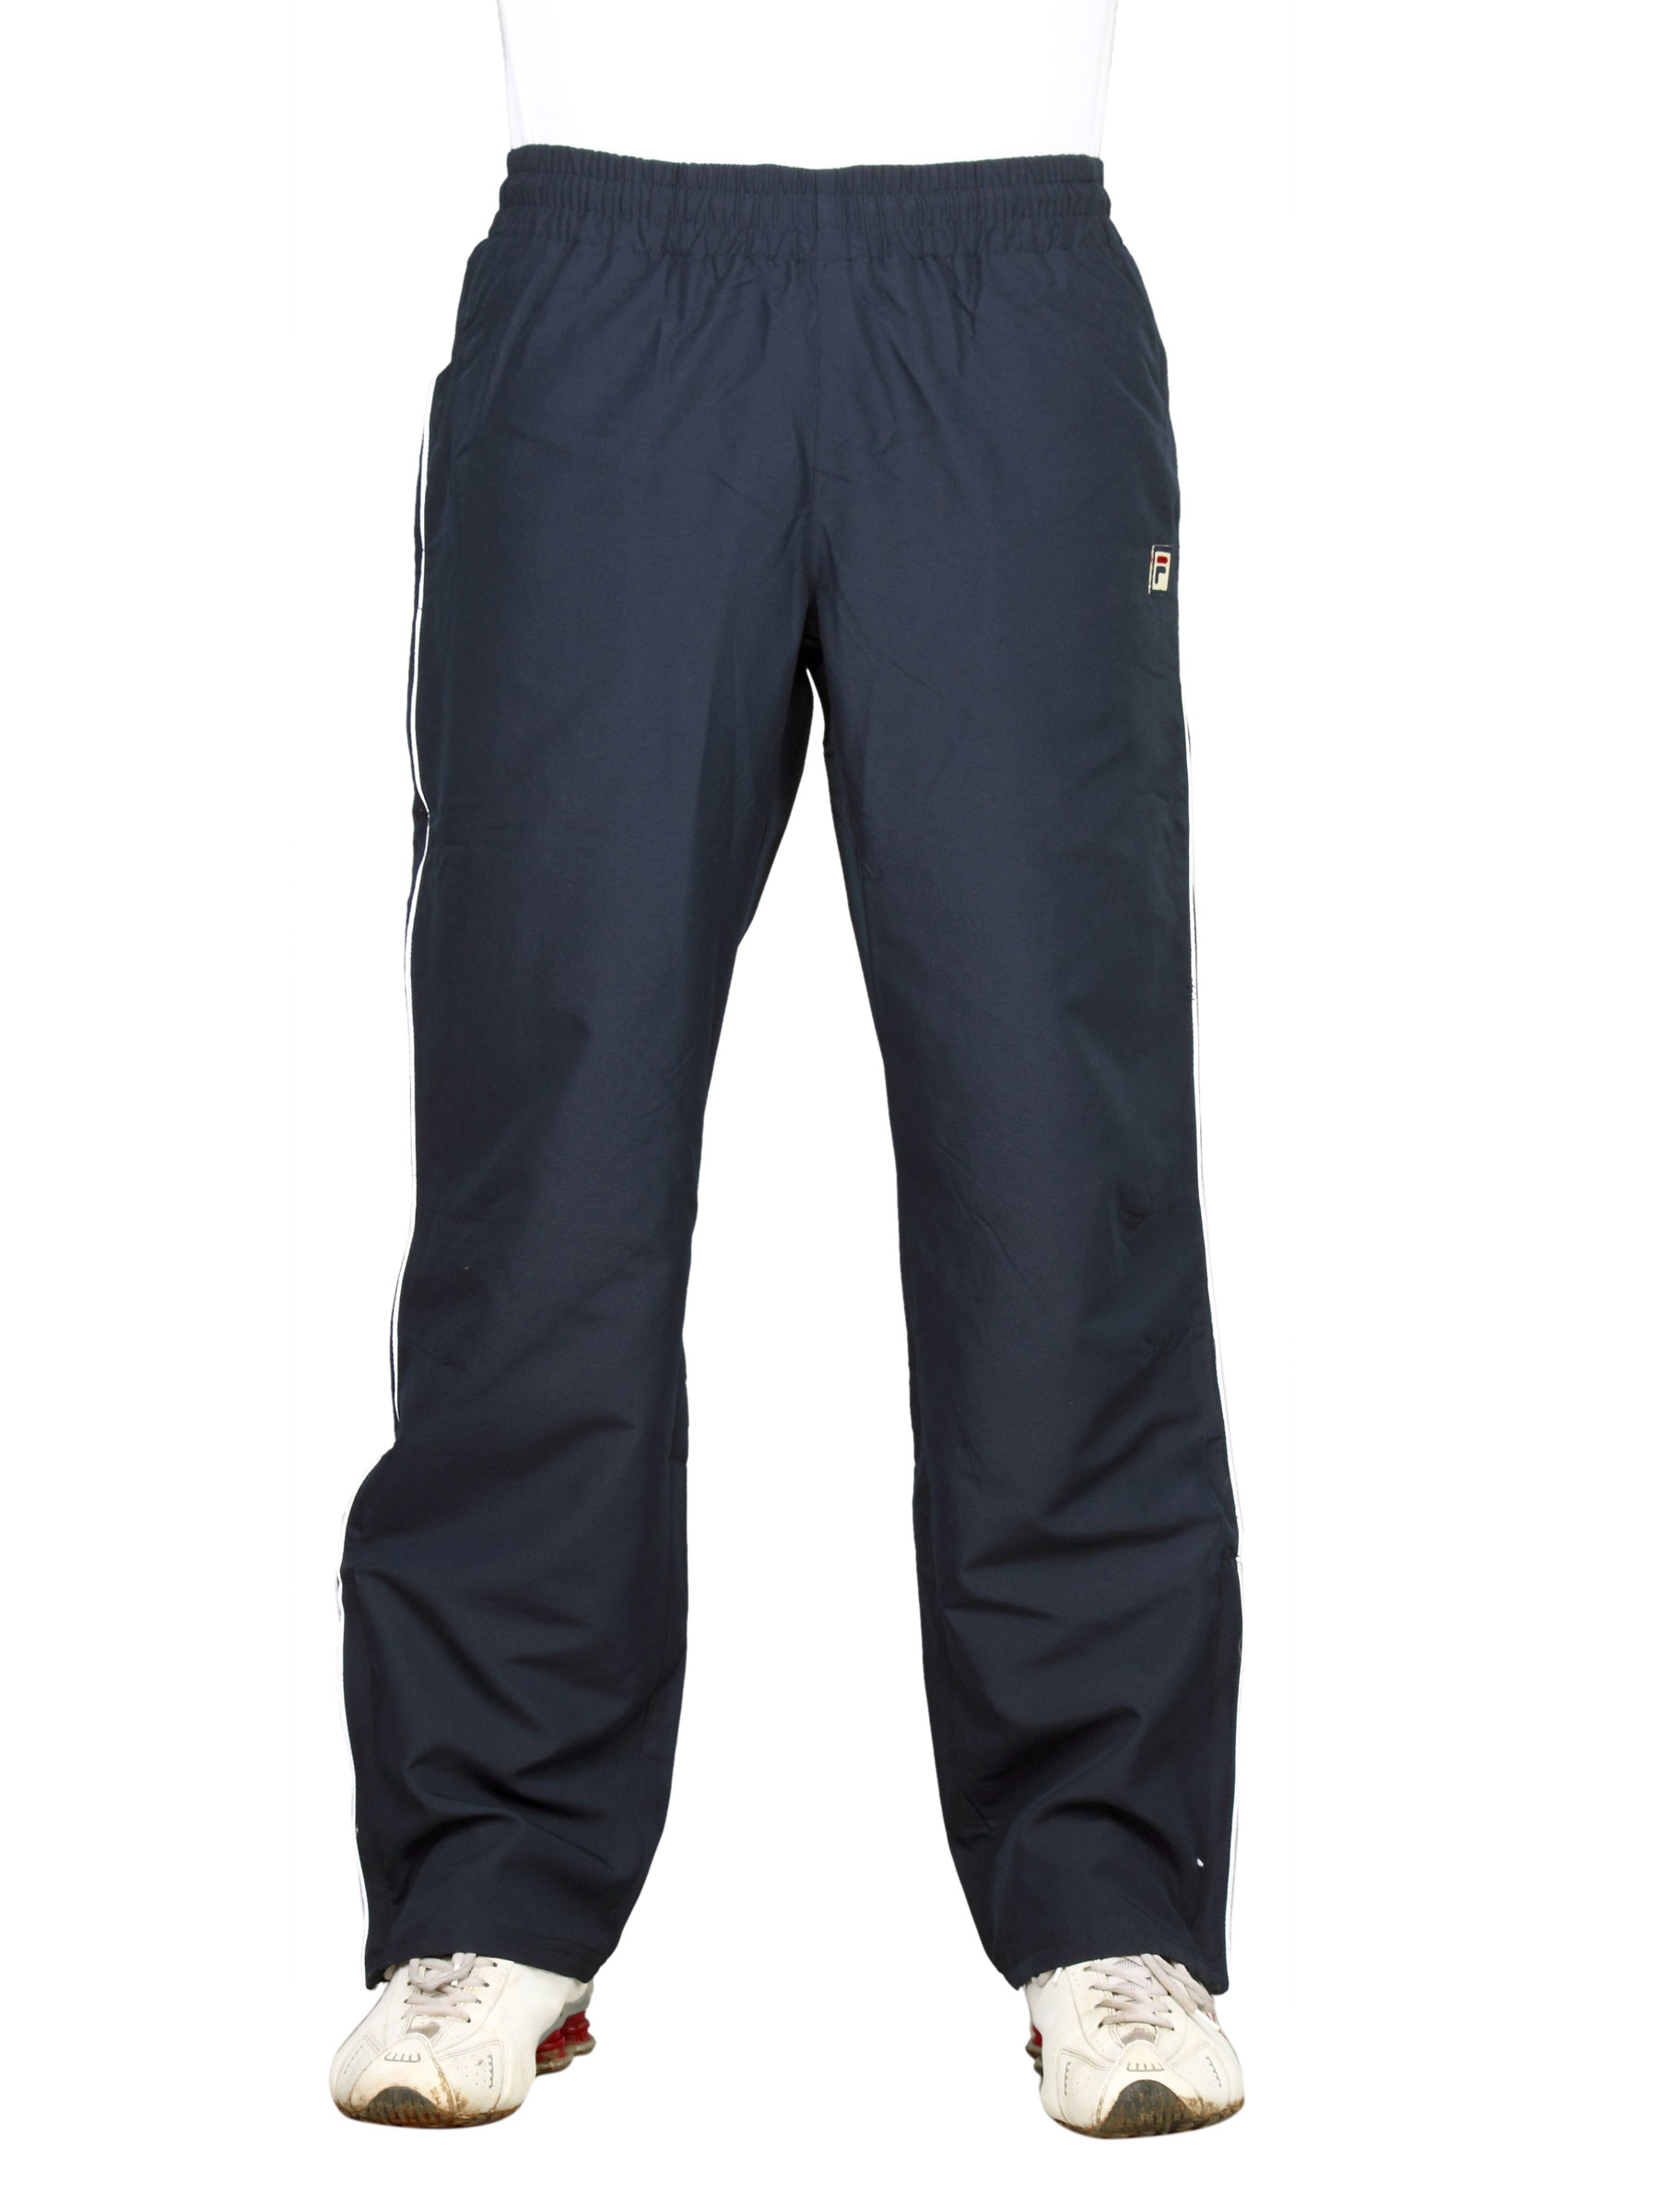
Fila Men's Single Tipped Woven Navy White Track Pant
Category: Apparel / Bottomwear / Track Pants
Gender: Men
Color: Navy Blue
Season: Fall 2011
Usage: Sports